Royal flags of Canada

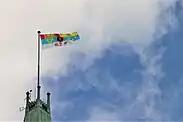
Queen Elizabeth II's Canadian flag flies atop the Peace Tower as she attended Canada Day festivities on Parliament Hill, 2010

However, the Sovereign's Flag for Canada is usually employed only when he is in Canada or is attending an event abroad as the Canadian head of state; for example, the flag will be unfurled at Juno Beach in France when the sovereign is present there for commemorations of the Normandy Landings. The flag must be broken immediately upon the sovereign's arrival and fly day and night until lowered directly after the King's departure from any building, ship, aircraft (not in the air), or other space or vehicle.